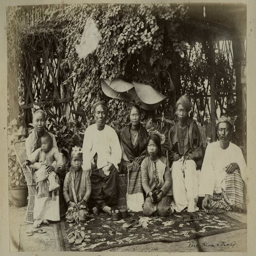
vintage photograph of a family - 's